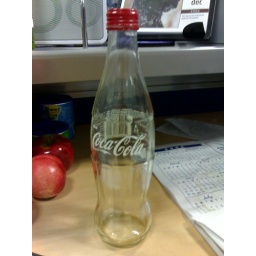
For the first time in about 20 years, I drank coke from a glass bottle and it was gooooood.